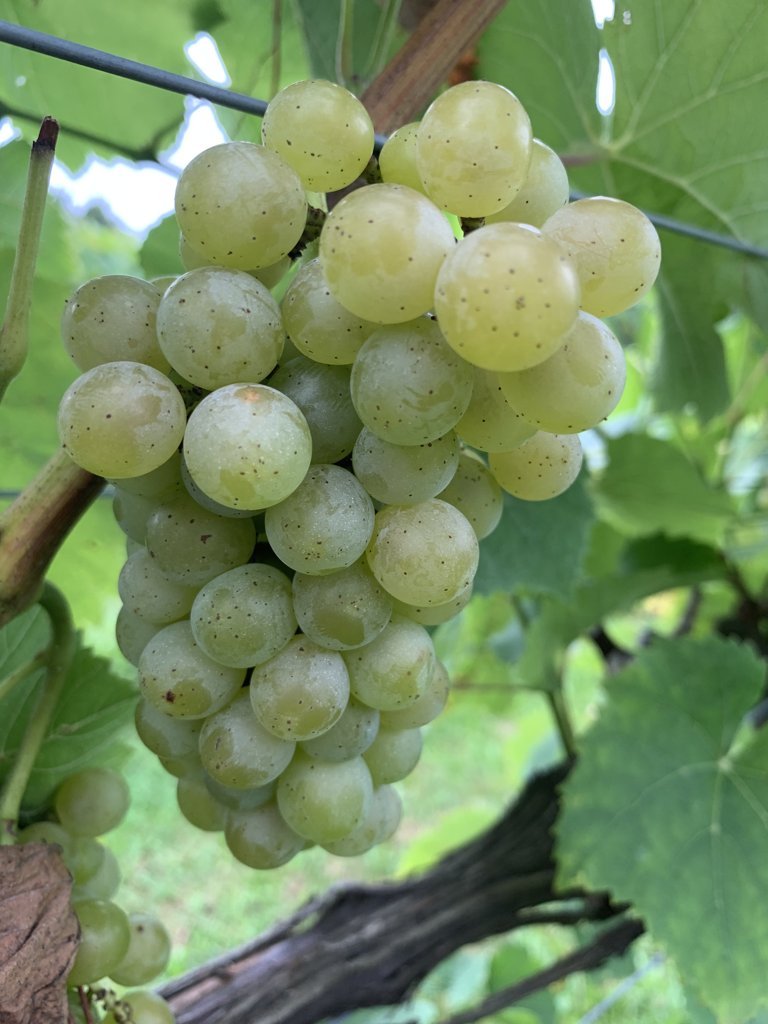
Berries visible: 54
Grape clusters: 2